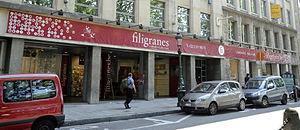
Vue extérieure de la librairie filigranes à Bruxelles
Filigranes est une grande librairie de Bruxelles, entreprise créée en 1984 et rebaptisée sous ce nom en 1989.